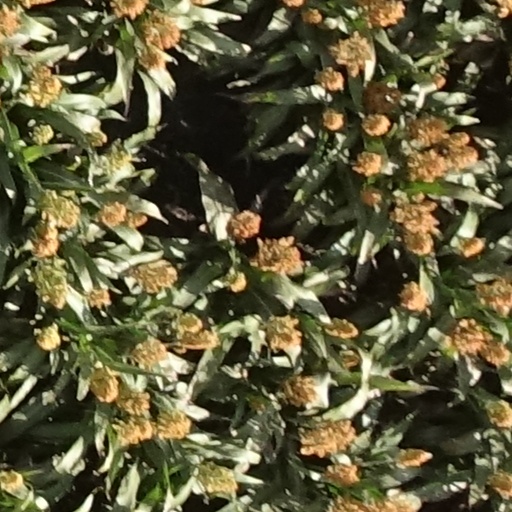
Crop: sorghum